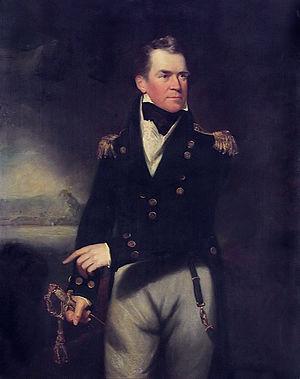
George Ralph Collier est né en 1774 et mort le 24 mars 1824. Il participe ainsi aux guerres de la Révolution française, aux guerres napoléoniennes et à la guerre anglo-américaine de 1812.